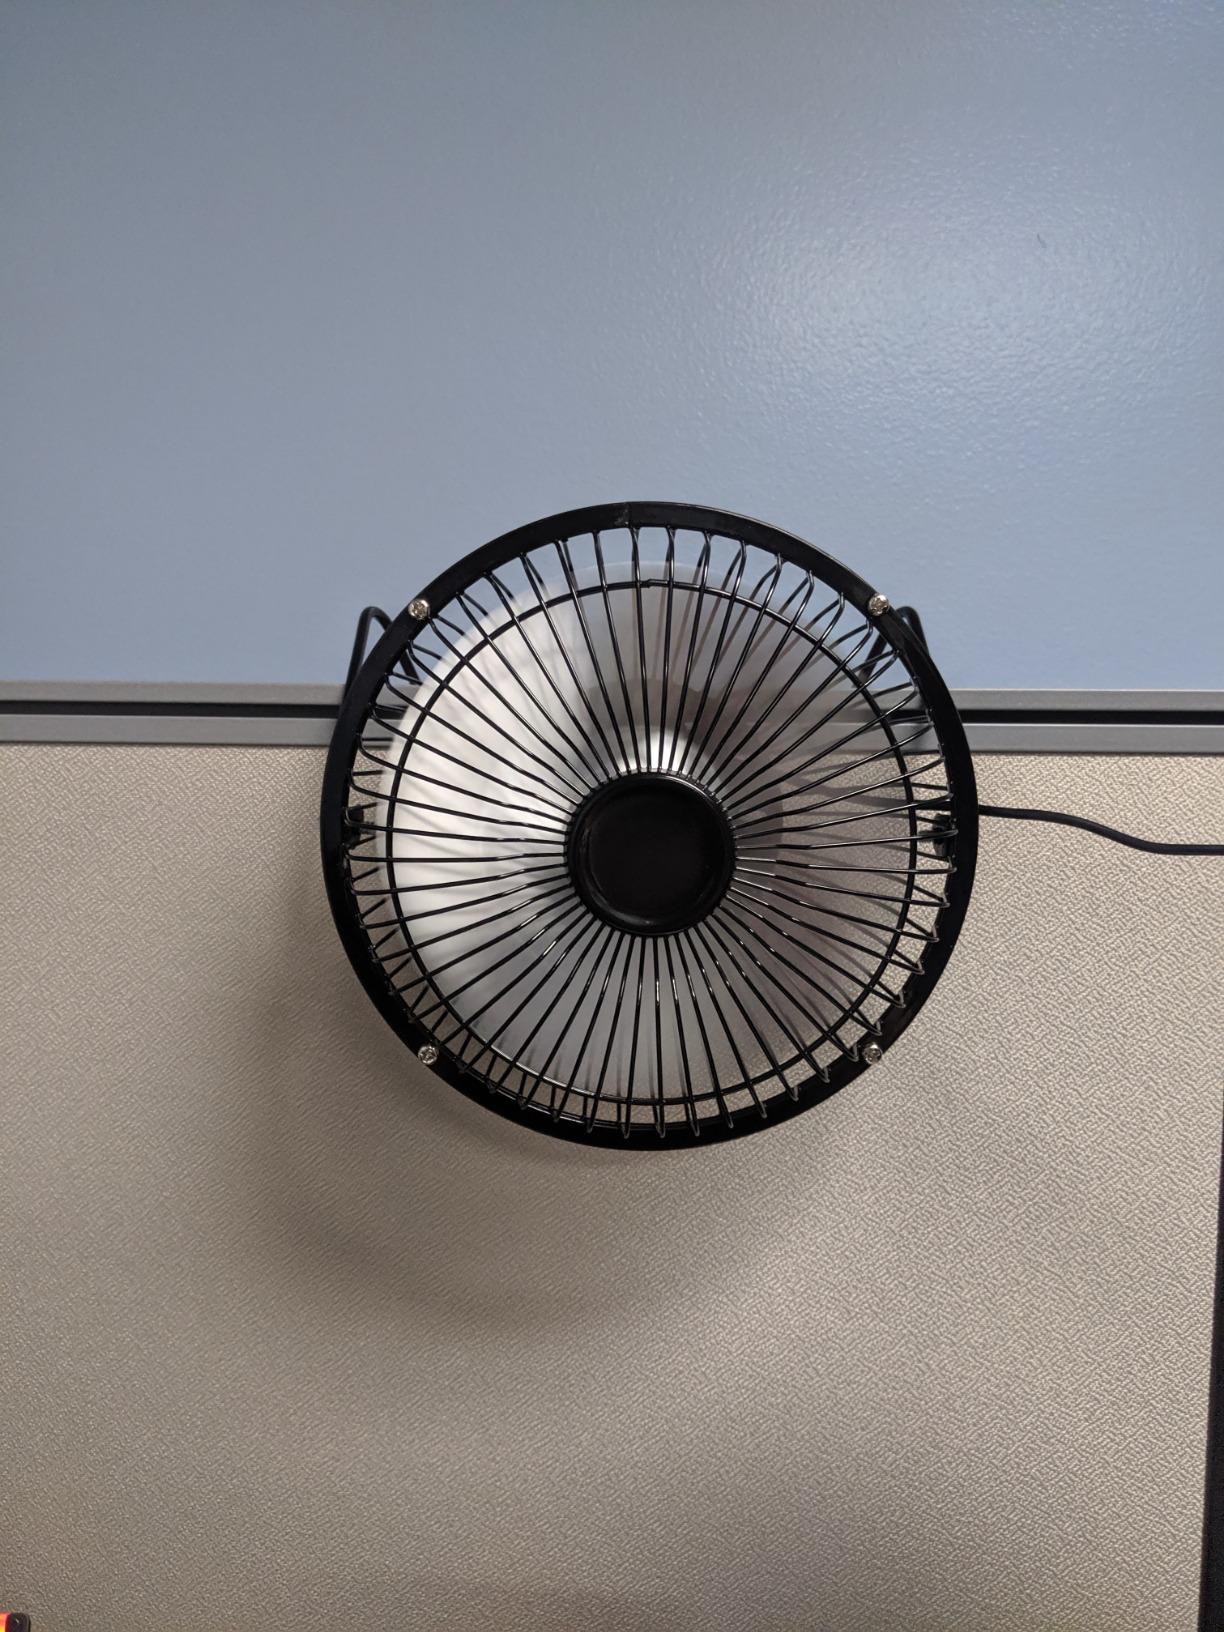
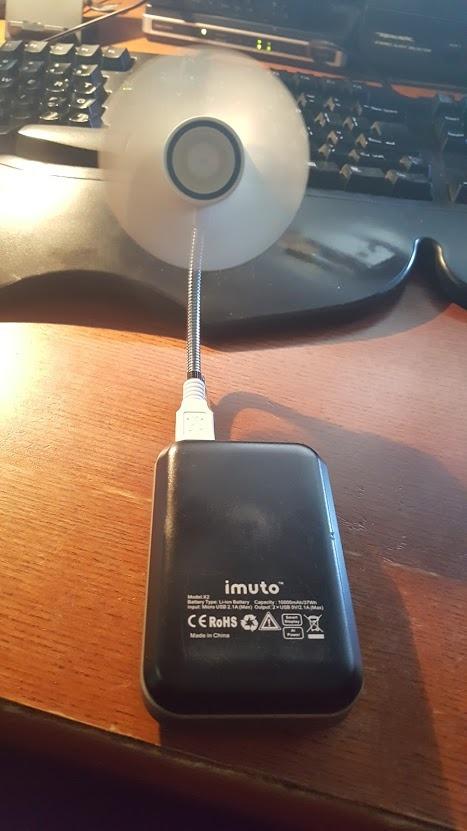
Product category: fan
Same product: no